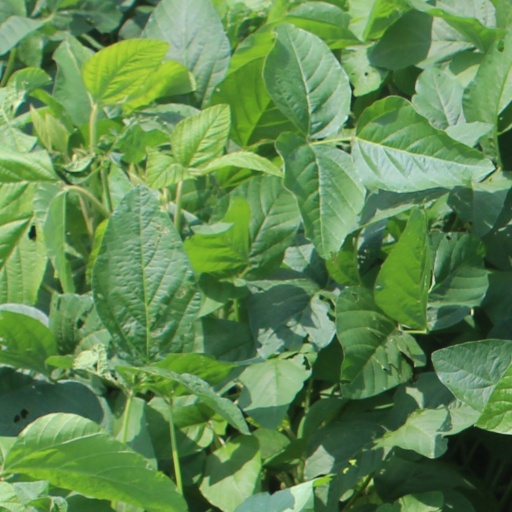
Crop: soybean